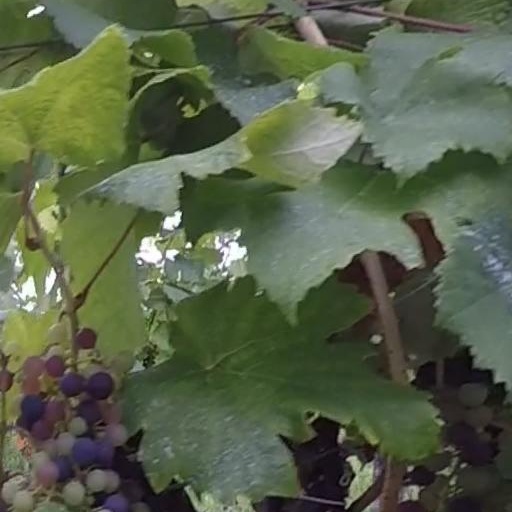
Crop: grape